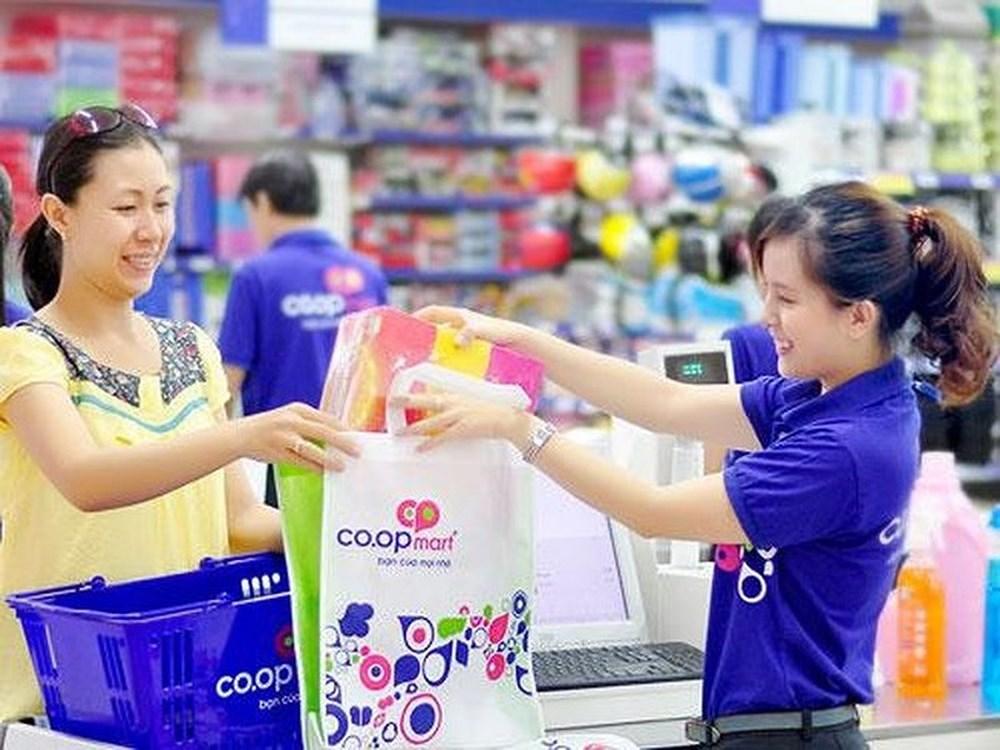
người phụ nữ mặc áo xanh đang bỏ hàng vào chiếc túi